Bazaar of Pristina

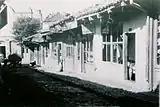
Shops' architecture

The bazaar was structured accordingly with the practiced crafts; hence each craft had its own alley. This principle was inherited from the Eastern Roman Empire. Bazaar stores were made of three main materials: adobe, wood, and stone. Masonry was made of adobe and stone. The roof structure, frontal facade, windows and eventually floor and ceiling were made of wood. From both functional and architectural viewpoints, the most important element of the stores was its frontal facade. The bazaar shops’ street facades were characterized by long eaves, large wooden windows, and multifunctional window shutters. During the day, while the shops were open, these wooden shutters were used as exposition racks. Opening and closing of the frontal shutters beside the door indicated whether the store was open or not for customers.